Mária Korenčiová

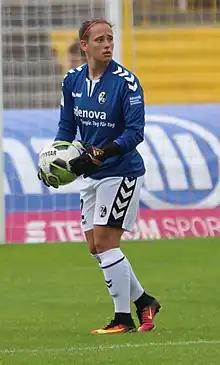
Korenčiová playing for SC Freiburg in 2018

Mária Korenčiová (born 27 April 1989) is a Slovak professional footballer who plays as a goalkeeper for Italian Serie B club Freedom FC and the Slovakia women's national team.